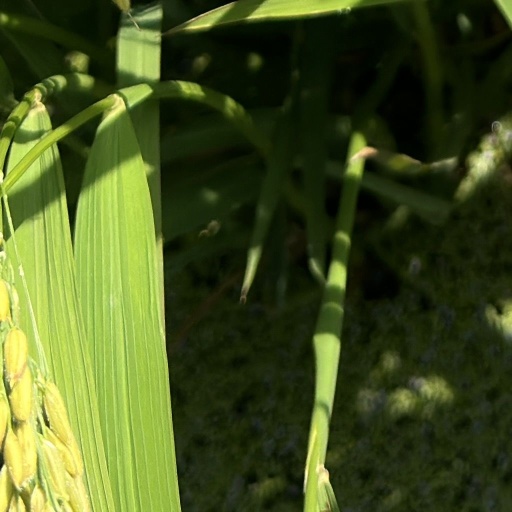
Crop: rice